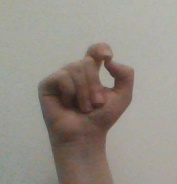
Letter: fa